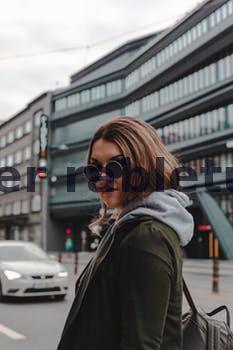
Label: Watermark